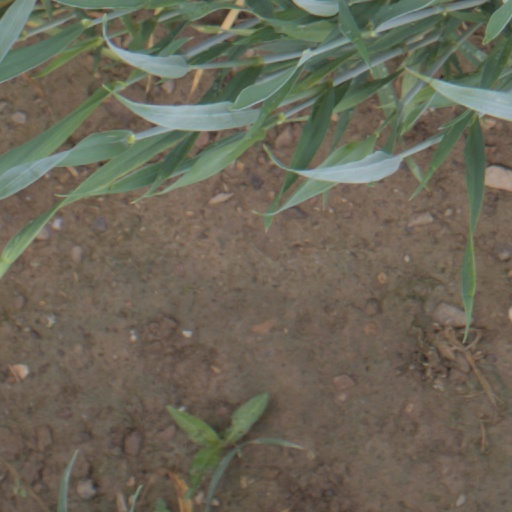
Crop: wheat